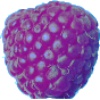
Label: Raspberry 1